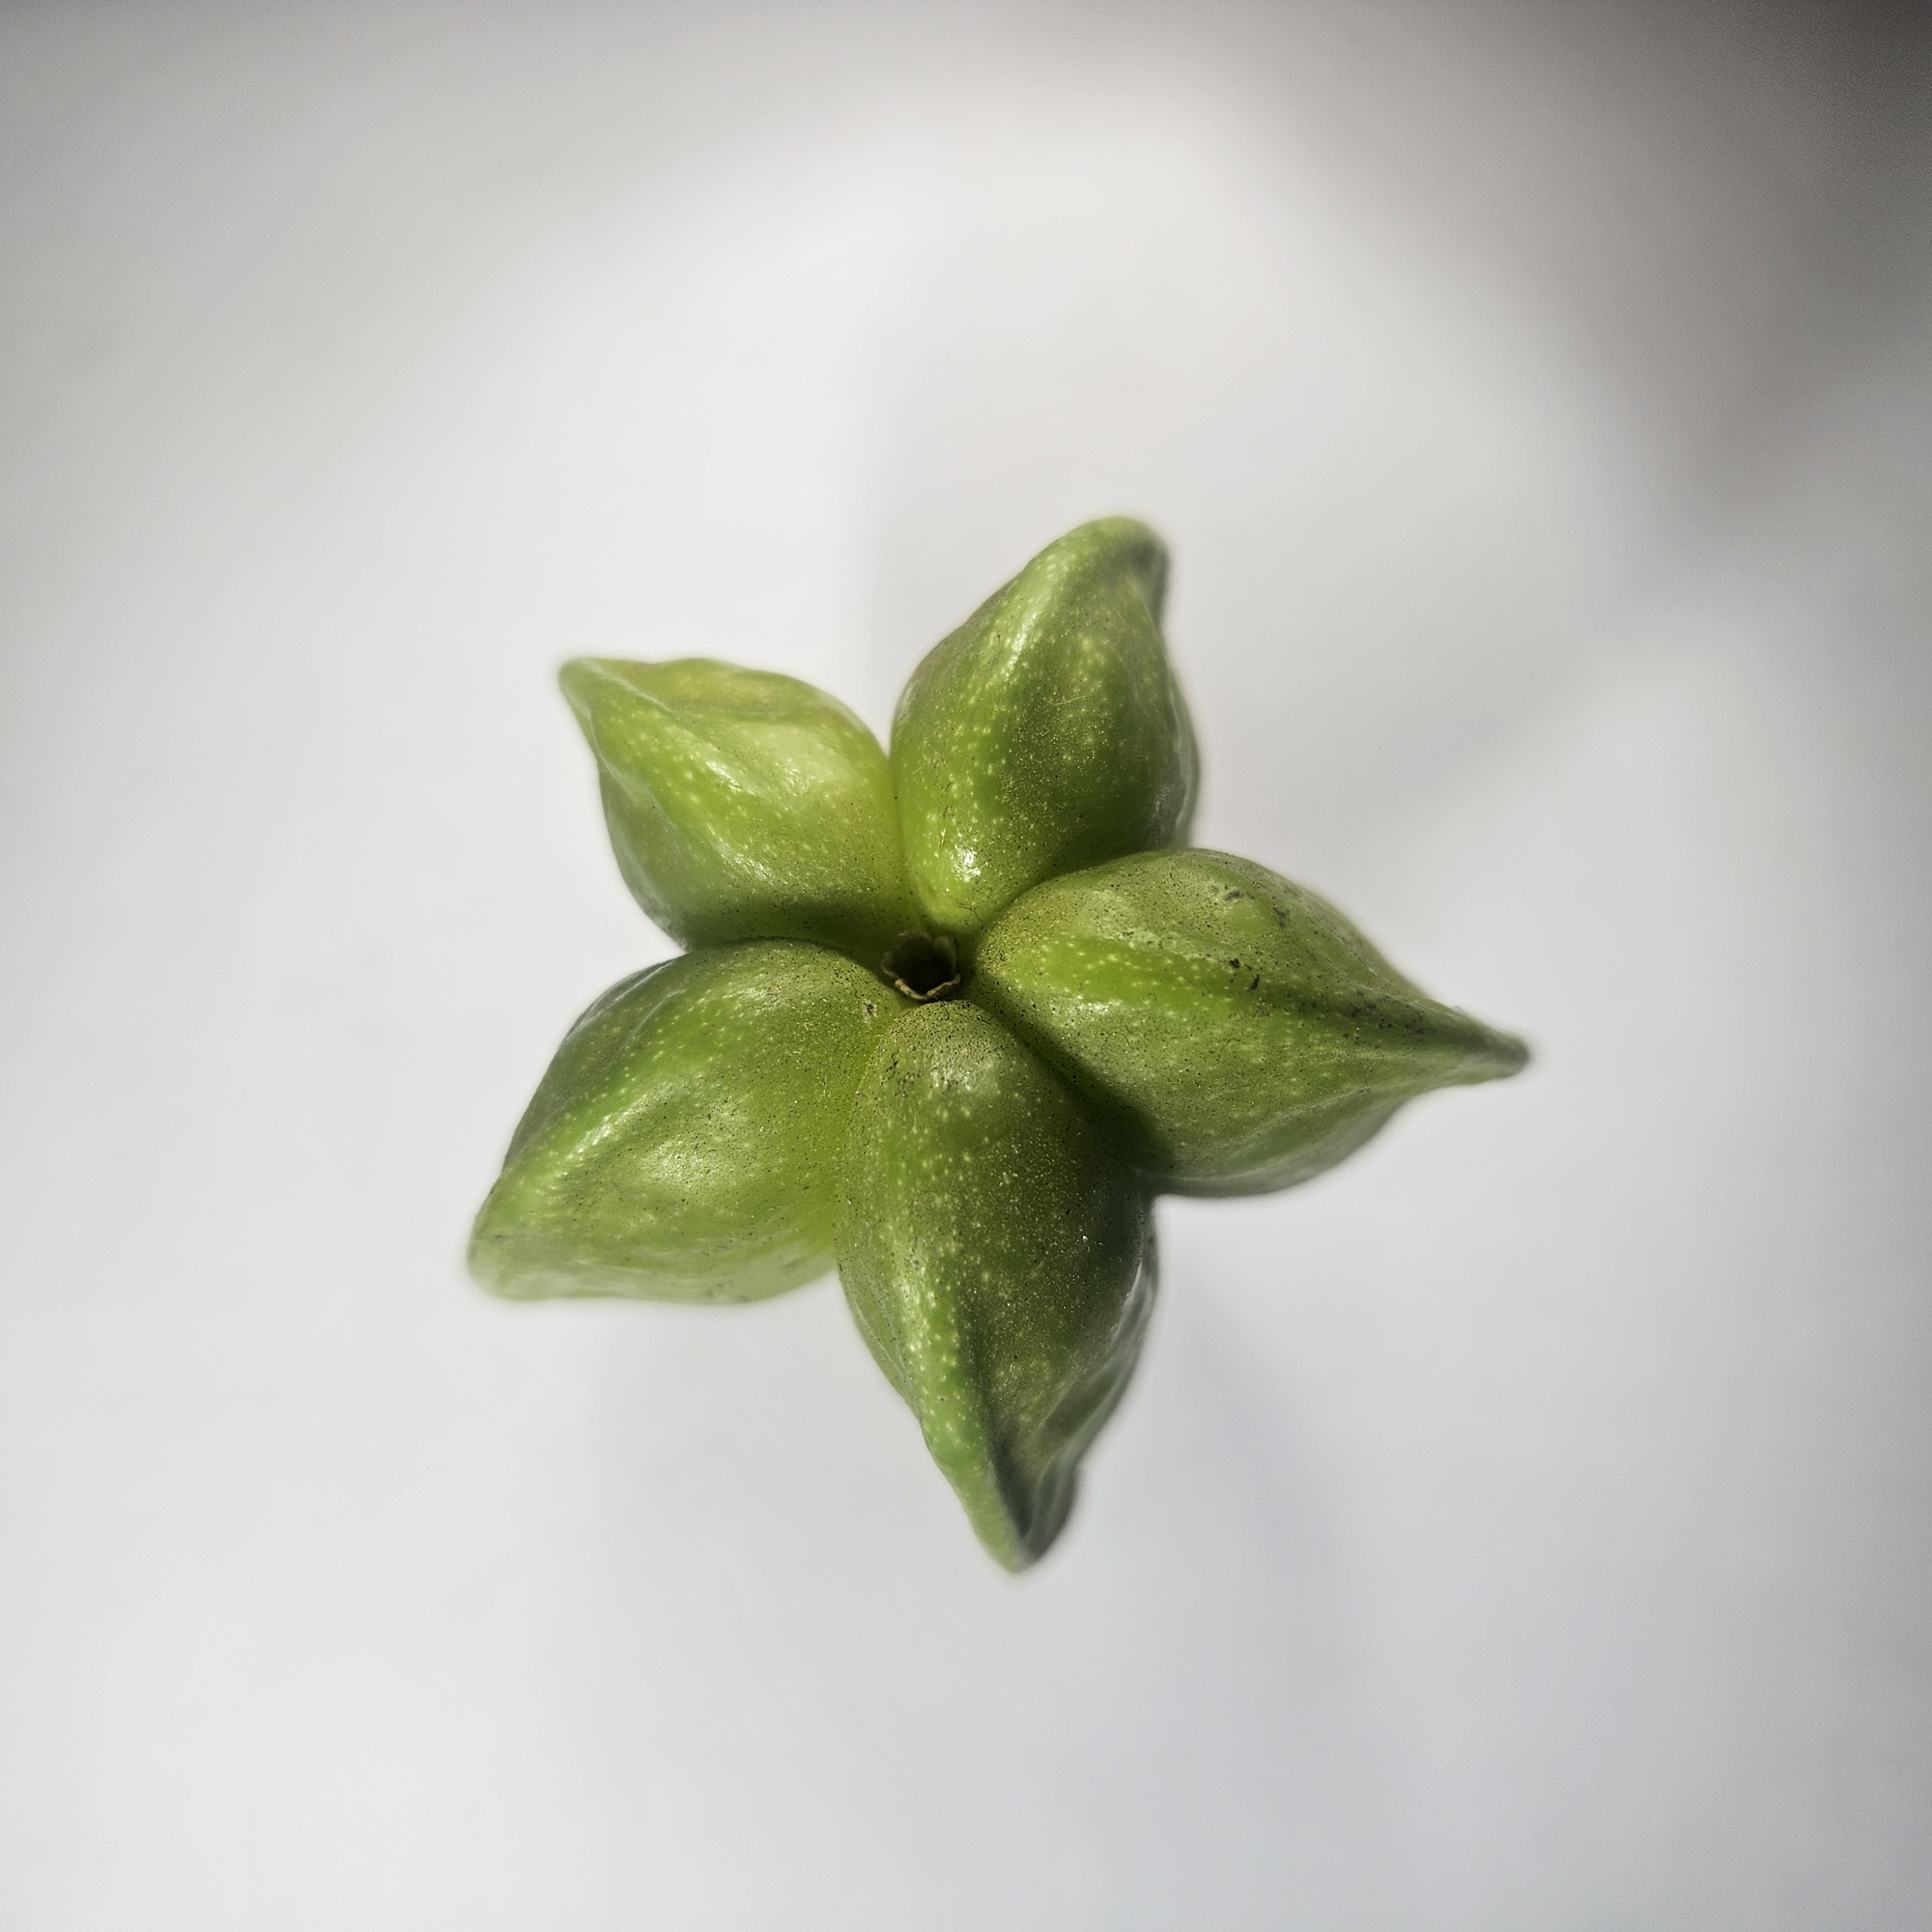
Label: Healthy Fruits